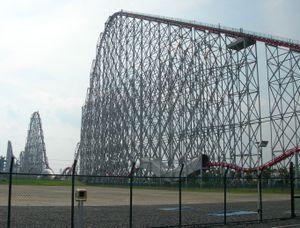
Sont considérées comme giga montagnes russes les installations qui mesurent entre 300 et 399 pieds.
D. H. Morgan Manufacturing, appelée plus tard simplement Morgan, est une ancienne entreprise américaine spécialisée dans la création d'attractions et de montagnes russes. Fondée en 1983, l'entreprise est revendue à Chance Industries, Inc. le 14 juin 2001 qui fusionne leur catalogues et continue à vendre des attractions sous le nom Chance Morgan.
Steel Dragon 2000 sont des giga montagnes russes du parc Nagashima Spa Land, localisées à Nagashima, dans la préfecture de Mie, au Japon. Avec ses 2 479 m, c'est le plus long parcours de montagnes russes au monde depuis son ouverture en 2000.